Fordson

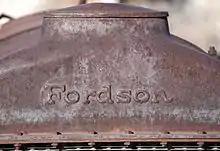
Fordson logo

Between 1917 and 1922, the Fordson design for tractors was somewhat like the Ford Model T was for automobiles—it captured the public's imagination and widely popularized the machine, with a reliable design, a low price affordable for workers and farmers, a widespread dealership network, and a production capacity for large numbers. Just as the Ford Model T helped the public to appreciate how soon cars and trucks might replace most horses in transport, the Fordson helped people to appreciate how soon tractors might replace most horses in farming (advancing the mechanization of agriculture). As with cars, Ford never had the market to itself but it dominated the market for a time; for tractors, from roughly 1917 to 1925, and again from 1946 to 1953. Ford was the only automotive firm to sell cars, trucks, and tractors simultaneously from 1917 to 1928.